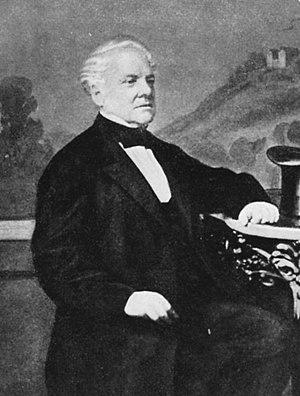
Le Sonderbund ou Sondrebond est une ligue sécessionniste, en vigueur entre 1845 et 1847 en Suisse, regroupant sept cantons catholiques conservateurs dans l'idée de défendre leurs intérêts particuliers contre une centralisation du pouvoir de la Confédération alors aux mains des libéraux.